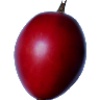
Label: Tamarillo 1